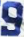
Number: 9